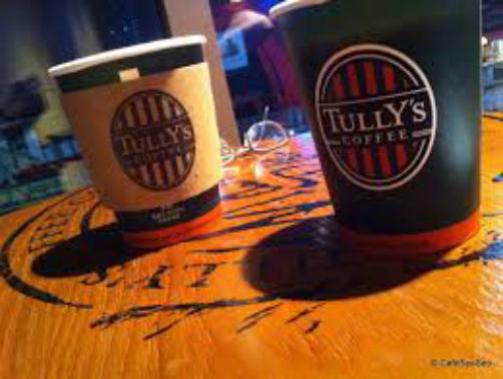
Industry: Food